Royal Canadian Navy

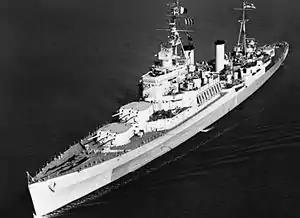
HMCS "Québec", formerly HMS "Uganda", was one of many ships commissioned by the RCN in the Second World War. Expanding substantially during the war, the RCN had become the world's third-largest navy (471 warships and auxiliary vessels) by 1945.

After the war, the RCN took over certain responsibilities of the Department of Transport's Marine Service and slowly started to build its fleet, with the first warships specifically designed for the RCN being commissioned in 1932. At the outbreak of the Second World War, the Navy had 11 combat vessels, 145 officers and 1,674 men. During the Second World War, the RCN expanded significantly, ultimately gaining responsibility for the entire Northwest Atlantic theatre of war. During the Battle of the Atlantic, the RCN sank 31 U-boats and sank or captured 42 enemy surface vessels, while completing 25,343 merchant crossings. The navy suffered the loss of 33 ships and 1,797 sailors. To gain experience with the operation of aircraft carriers, RCN personnel crewed two Royal Navy escort carriers from 1944 to 1946: , and .